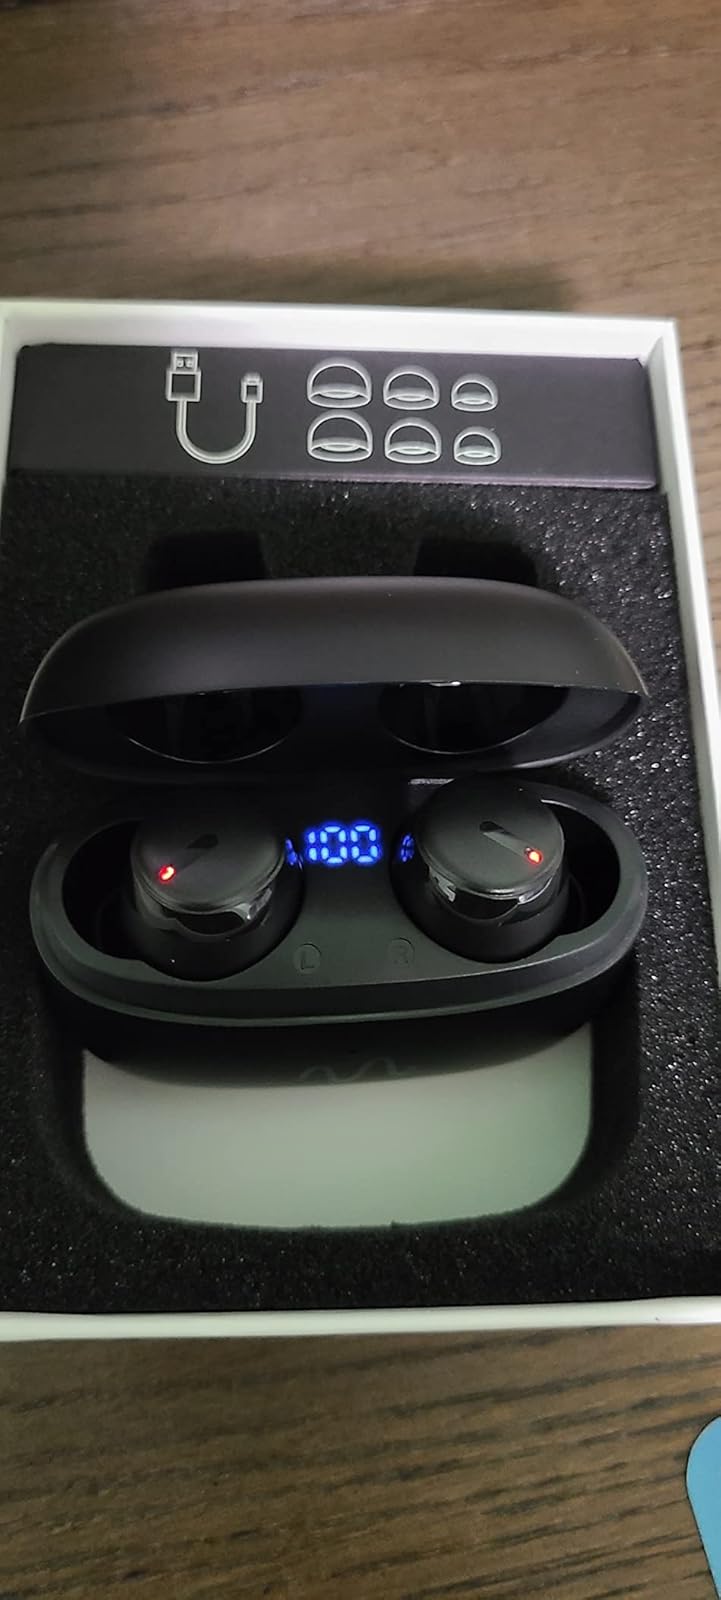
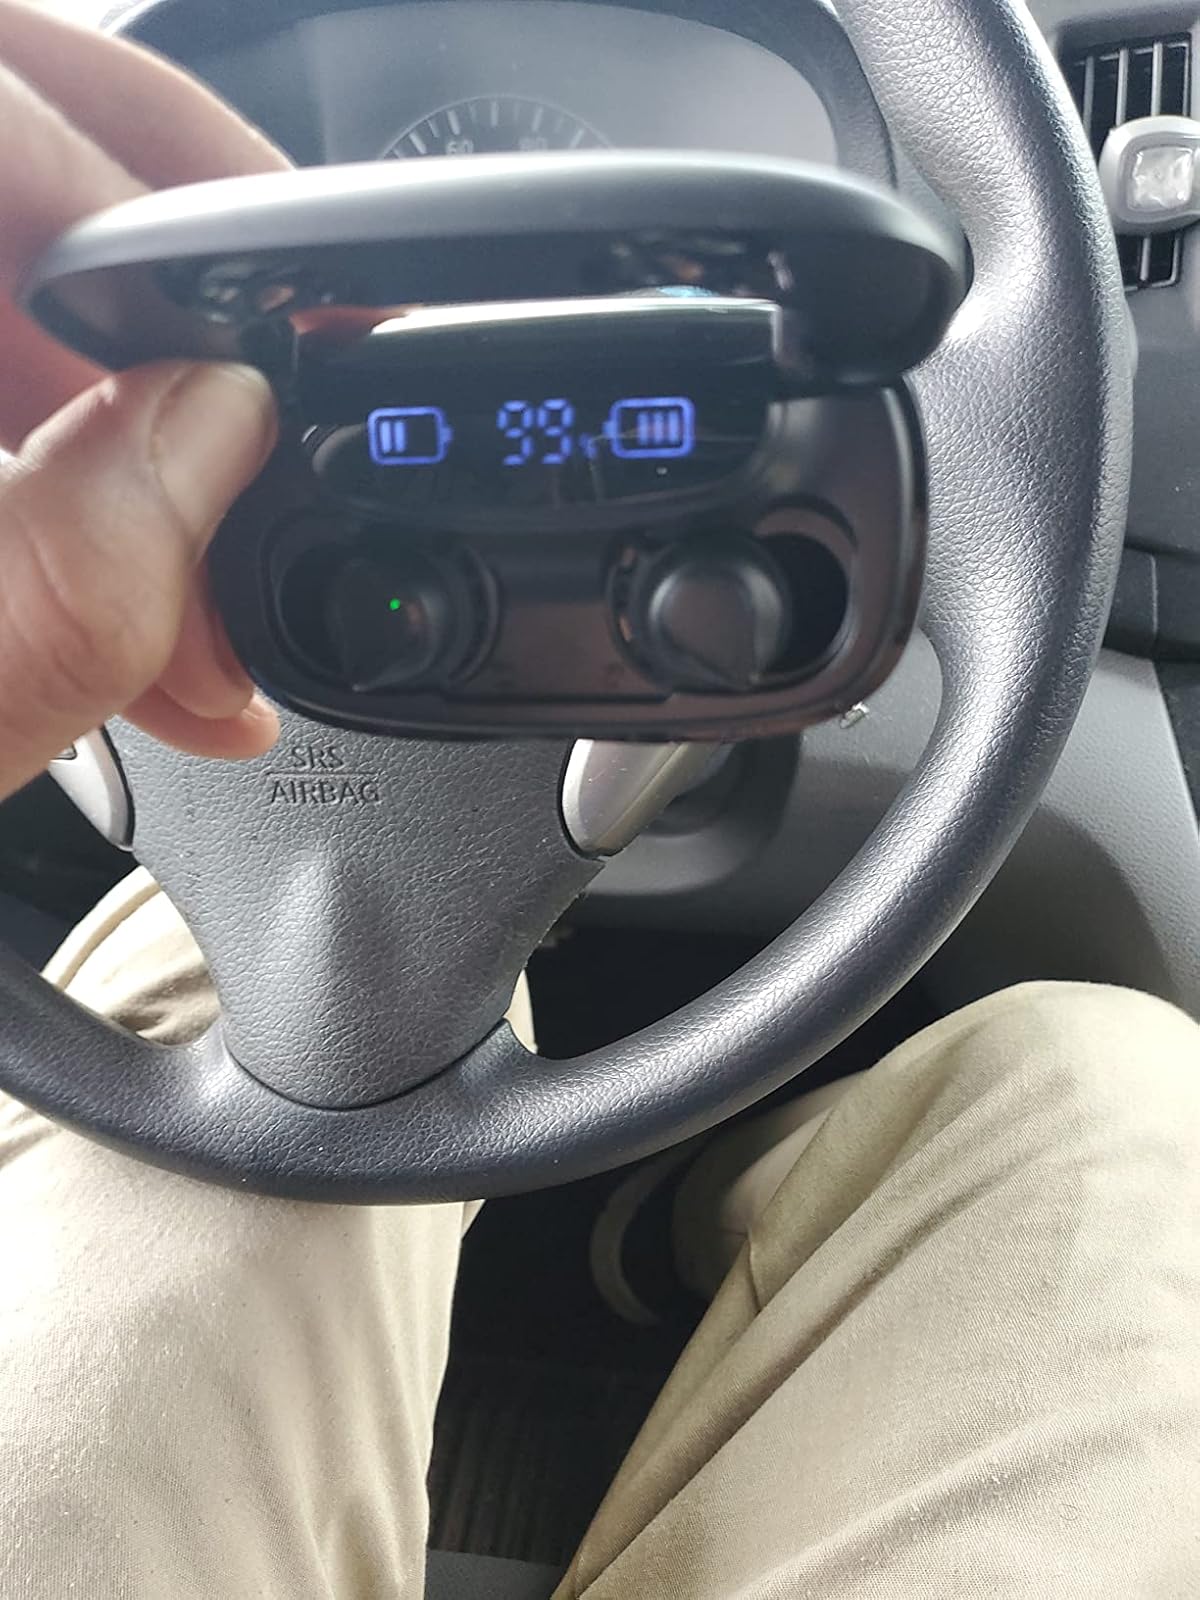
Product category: earbuds
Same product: no